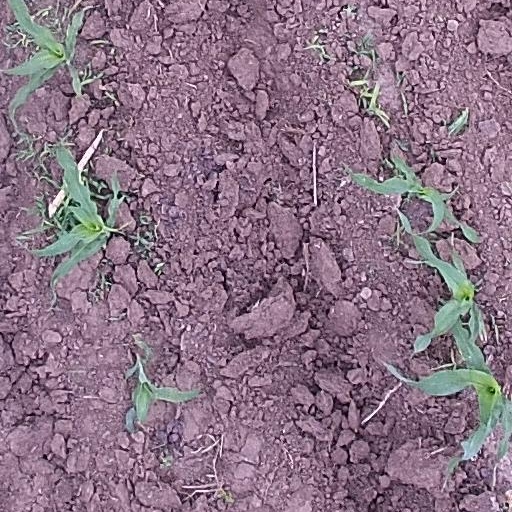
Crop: maize; corn